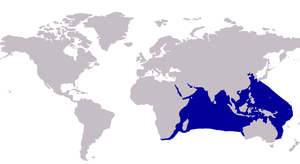
Alectis indica, communément appelé Cordonnier plume, est une espèce de poissons marins de la famille des carangues.